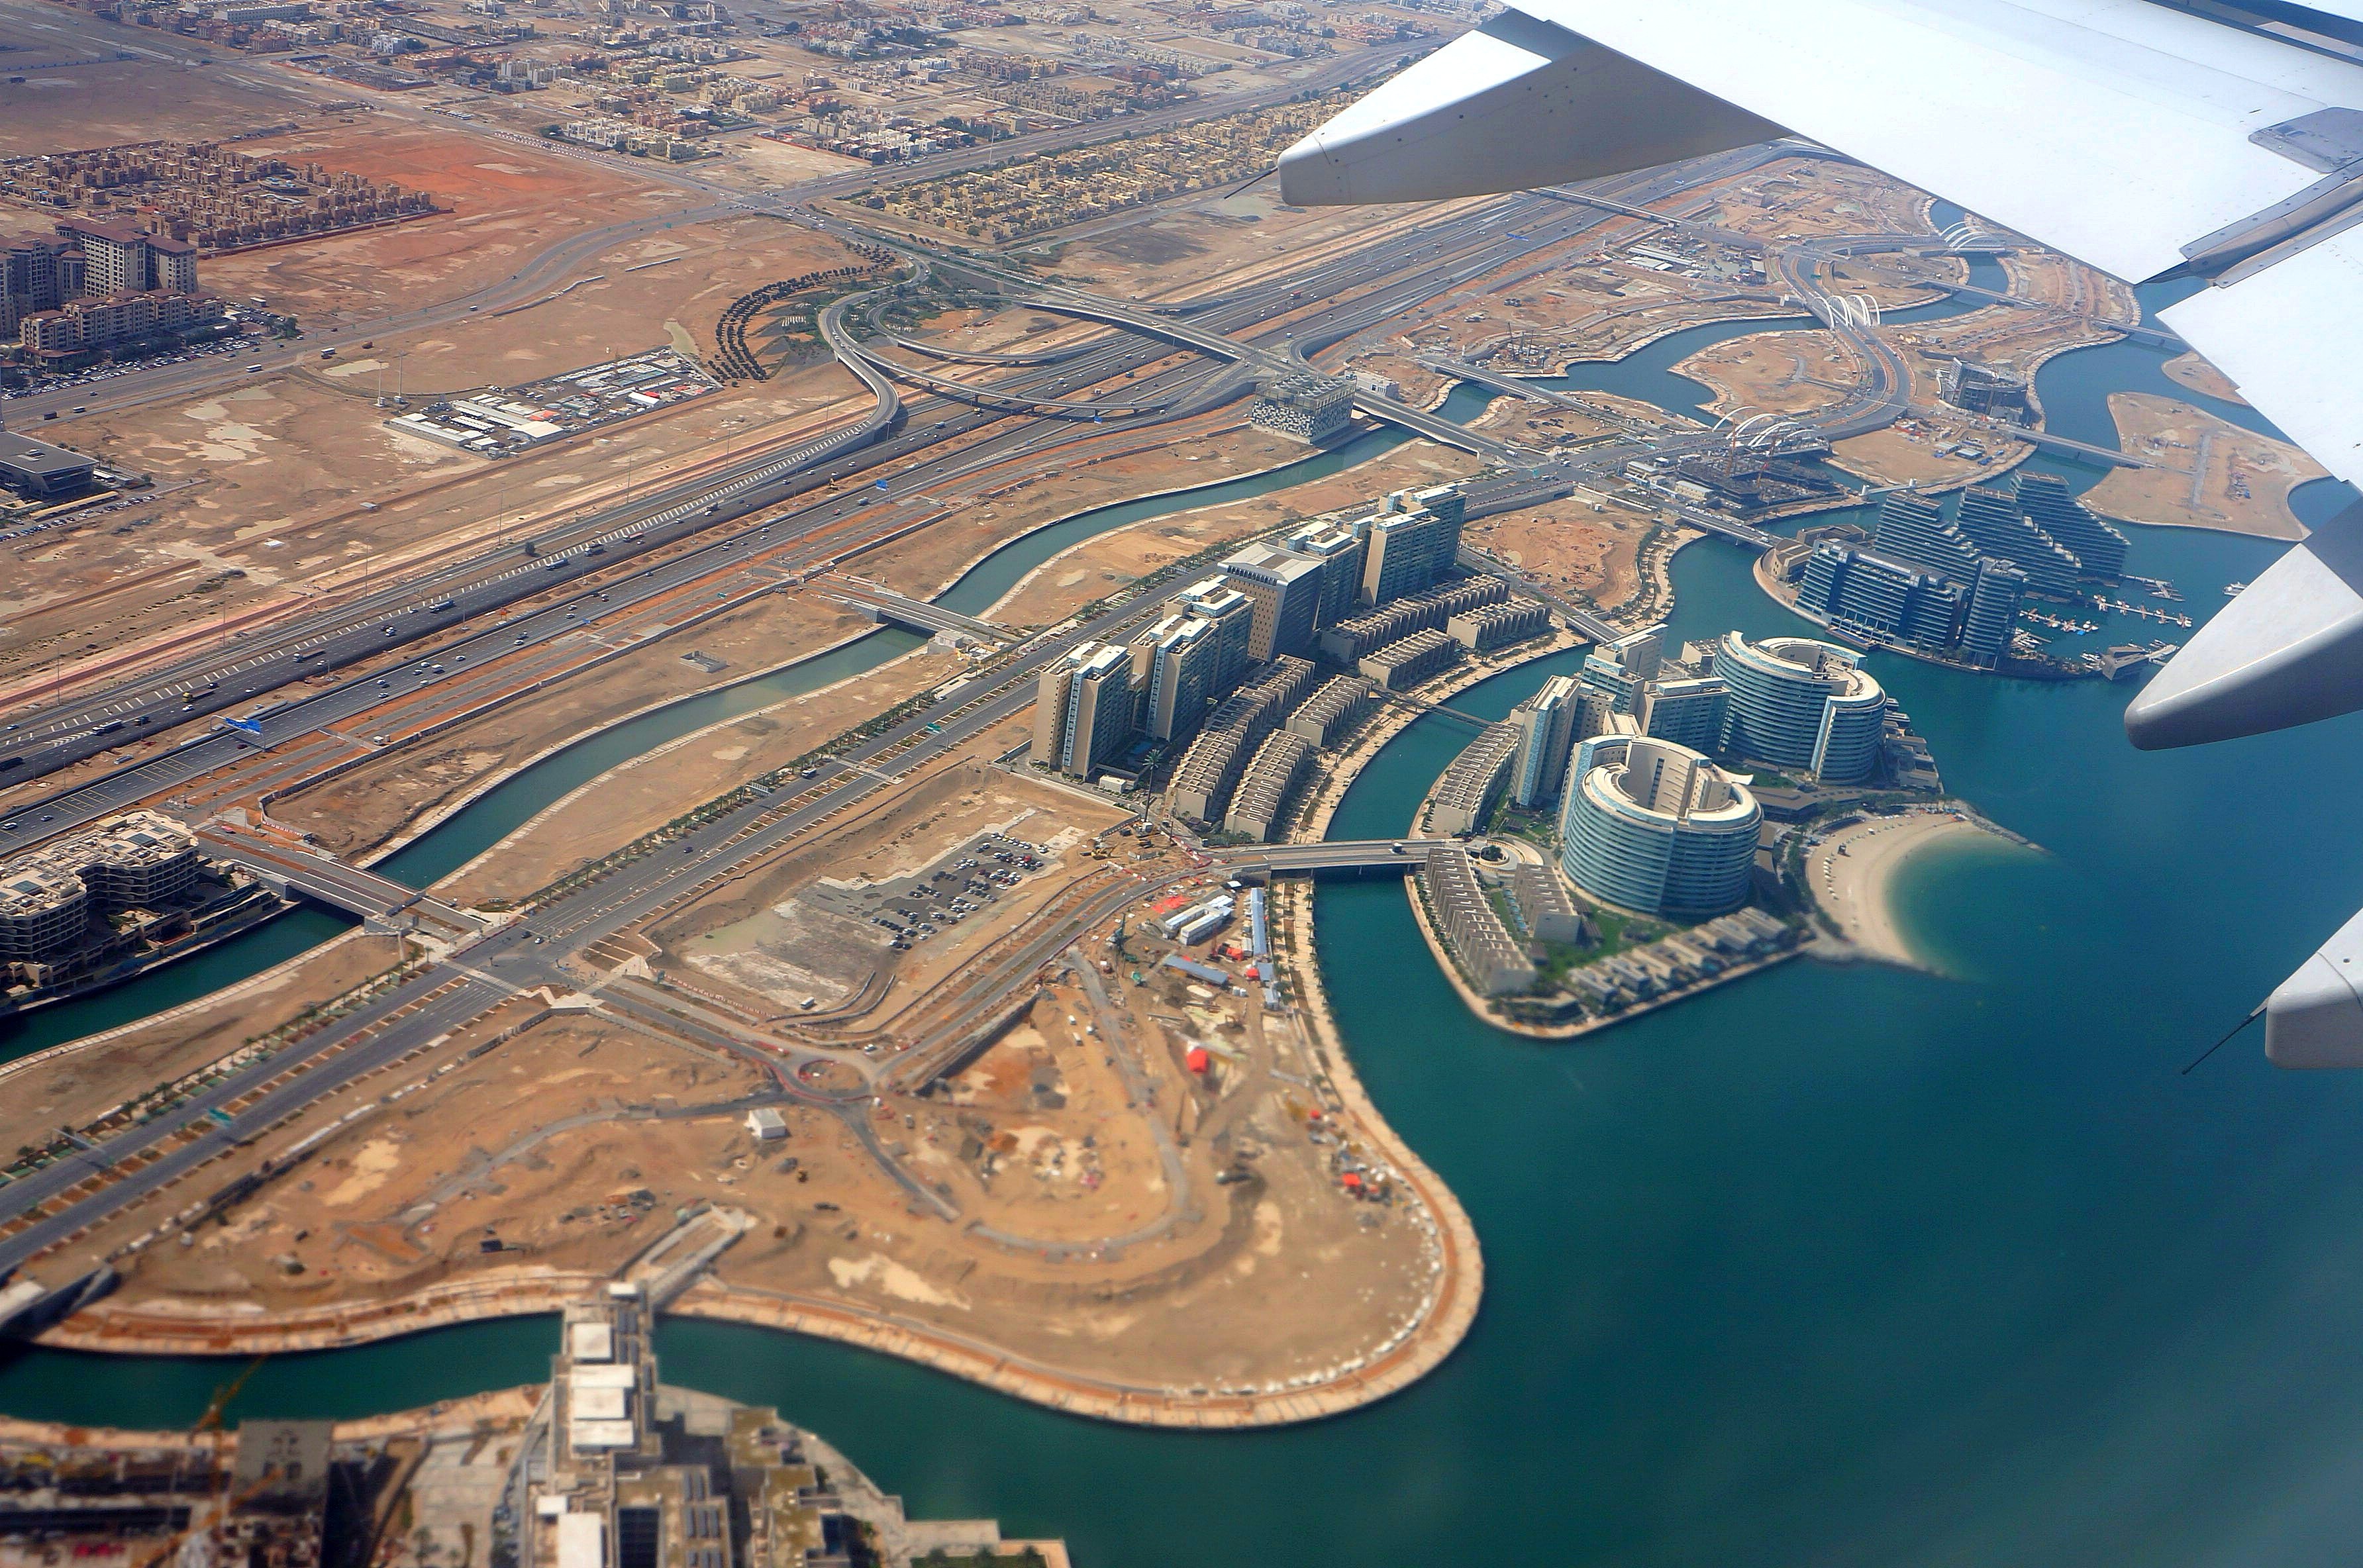
beach, coast, wing, structure, sky, road, city, airport, aircraft, flight, stadium, height, hotel, day, emirates, airbus, view from above, race track, screenshot, take off, bird's eye view, persian gulf, aerial photography, etihad, abu dhabi, u a e, atmosphere of earth, sport venue